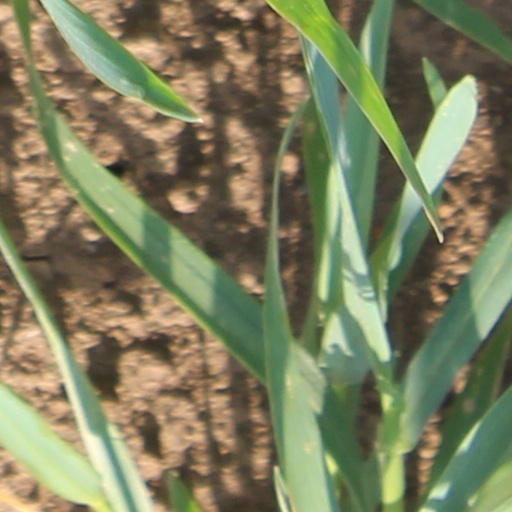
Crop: wheat